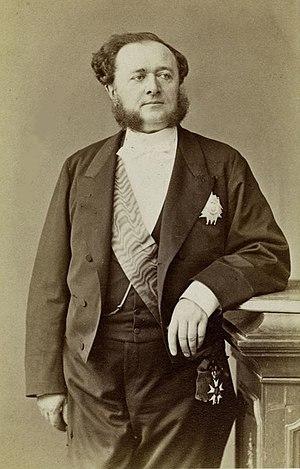
Charles-Louis-Napoléon Bonaparte, dit Louis-Napoléon Bonaparte, né le 20 avril 1808 à Paris et mort le 9 janvier 1873 à Chislehurst, est un monarque et un homme d'État français. Il est à la fois l'unique président de la Deuxième République, le premier chef d'État français élu au suffrage universel masculin, le 10 décembre 1848, le premier président de la République française, et après la proclamation de l'Empire le 2 décembre 1852, le dernier monarque du pays sous le nom de Napoléon III, empereur des Français.